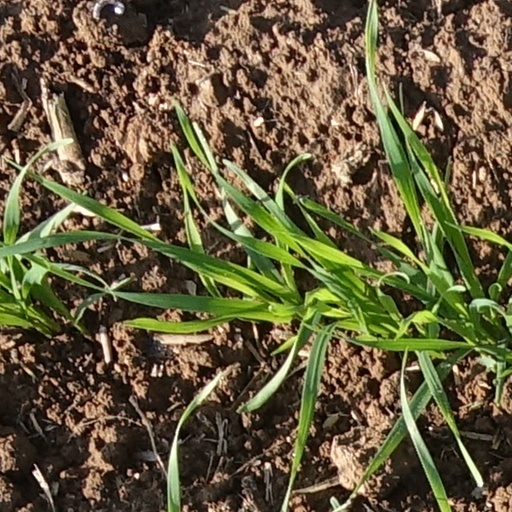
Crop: wheat